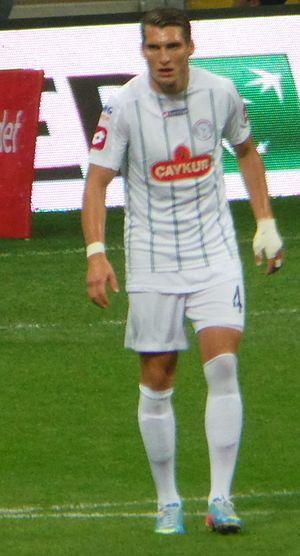
Koray Altınay, né le 11 octobre 1991 à Munich en Allemagne, est un footballeur turc qui évolue au poste de arrière droit au Karagümrük.